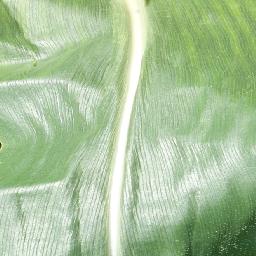
Label: Corn___healthy